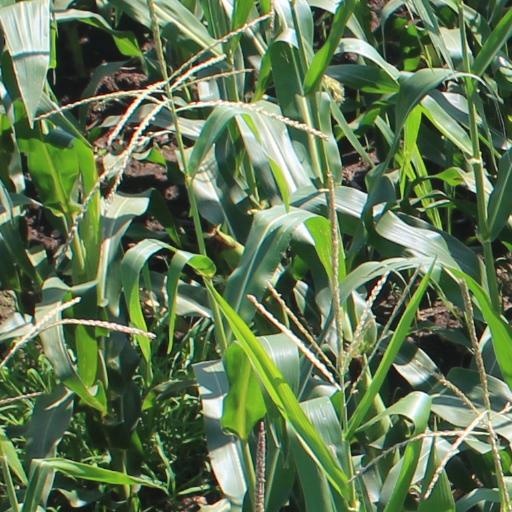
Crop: maize; corn